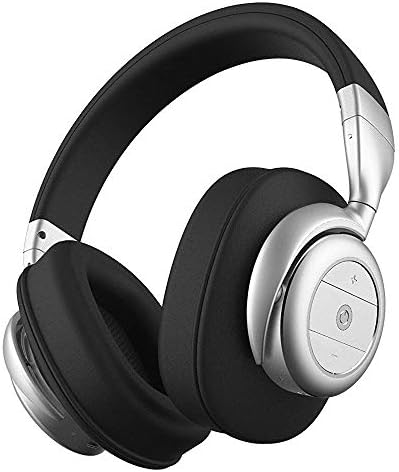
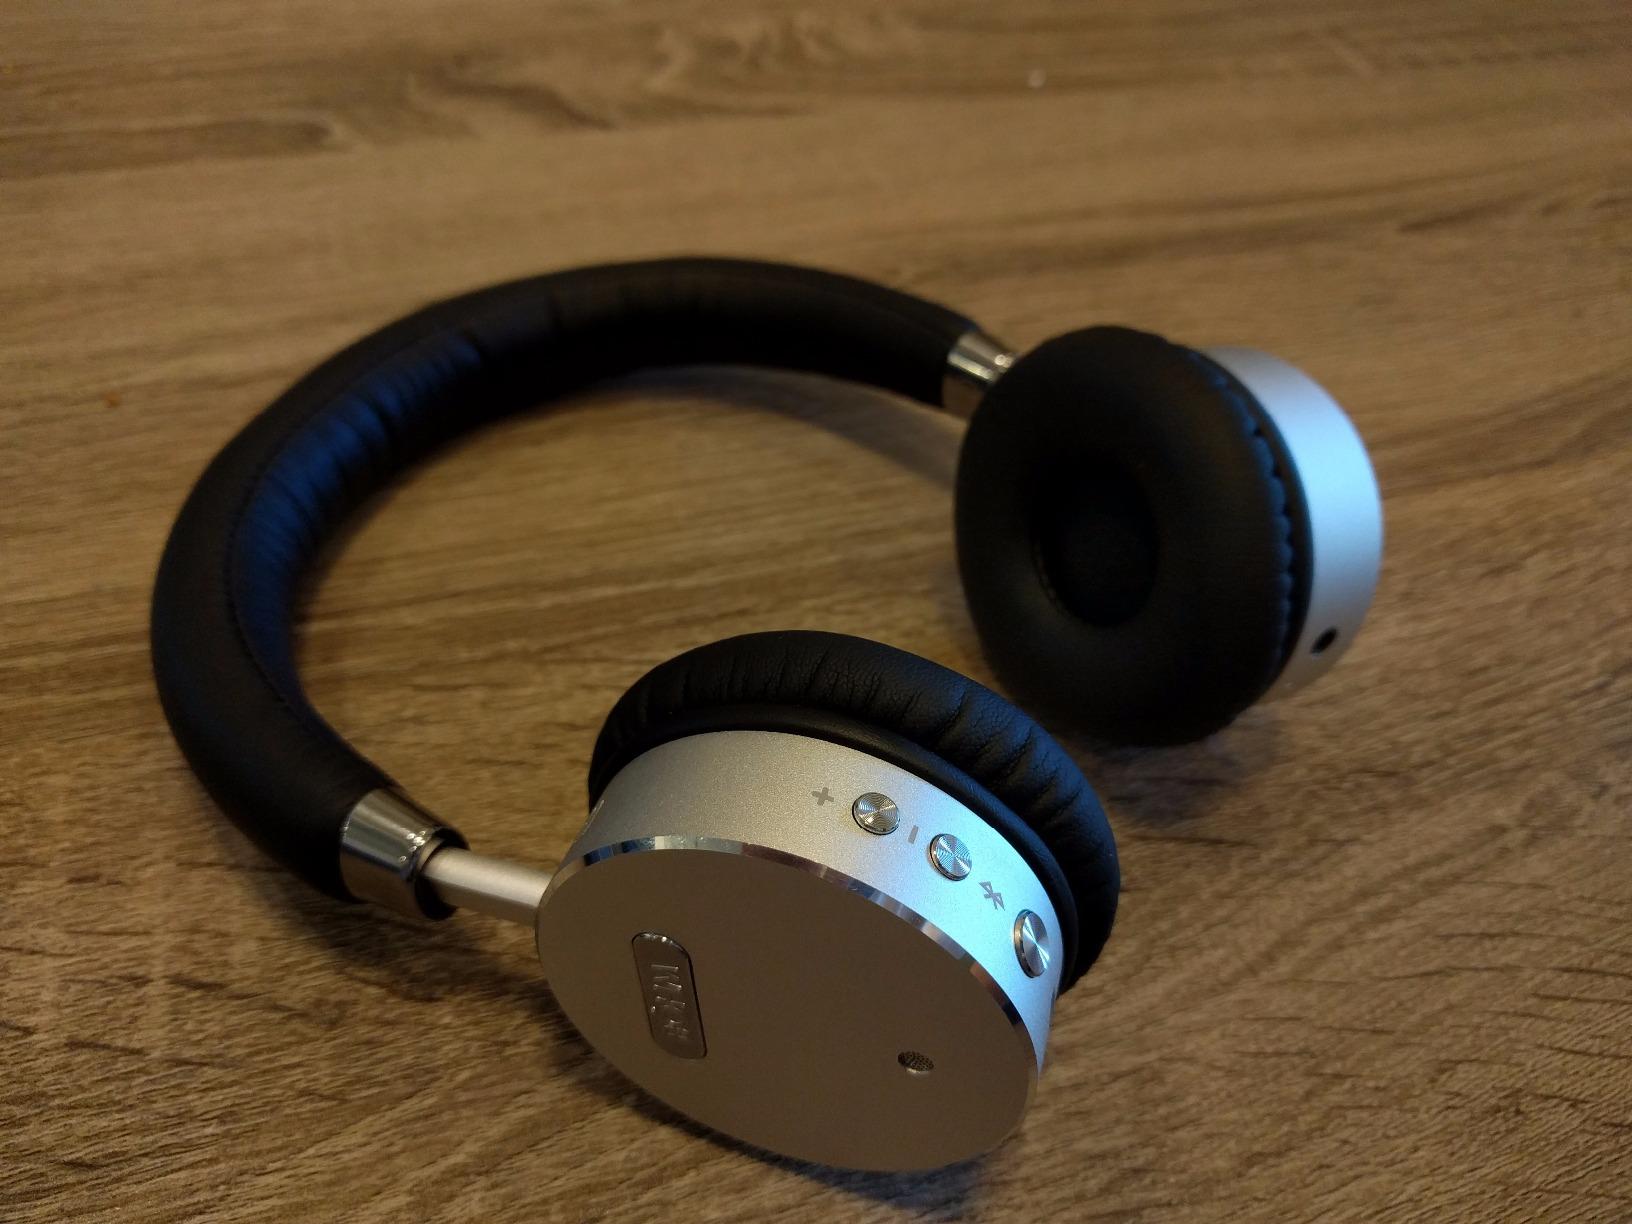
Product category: headphones
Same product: no